Peter the Great

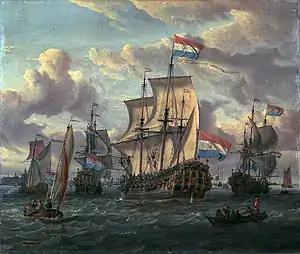
The frigate "Pieter and Paul" on the IJ while Peter stands on the small ship on the right. Painting by A. Storck. This ship sank on his second voyage.

Peter reigned for around 43 years. He implemented sweeping reforms aimed at modernizing Russia. Heavily influenced by his advisors, like Jacob Bruce, Peter reorganized the Russian army along modern lines and dreamed of making Russia a maritime power. He faced much opposition to these policies at home but brutally suppressed rebellions against his authority, including by the Streltsy, Bashkirs, Astrakhan, and the greatest civil uprising of his reign, the Bulavin Rebellion.